Advanced Electric Propulsion System

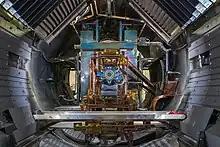
The Advanced Electric Propulsion System qualification thruster inside one of the vacuum chambers at NASA Glenn’s Electric Propulsion and Power Laboratory.

Advanced Electric Propulsion System (AEPS) is a solar electric propulsion system for spacecraft that is being designed, developed and tested by NASA and Aerojet Rocketdyne for large-scale science missions and cargo transportation. The first application of the AEPS is to propel the Power and Propulsion Element (PPE) of the Lunar Gateway, to be launched no earlier than 2027. The PPE module is built by Maxar Space Systems in Palo Alto, California. Two identical AEPS engines would consume 25 kW being generated by the roll-out solar array (ROSA) assembly, which can produce over 60 kW of power.